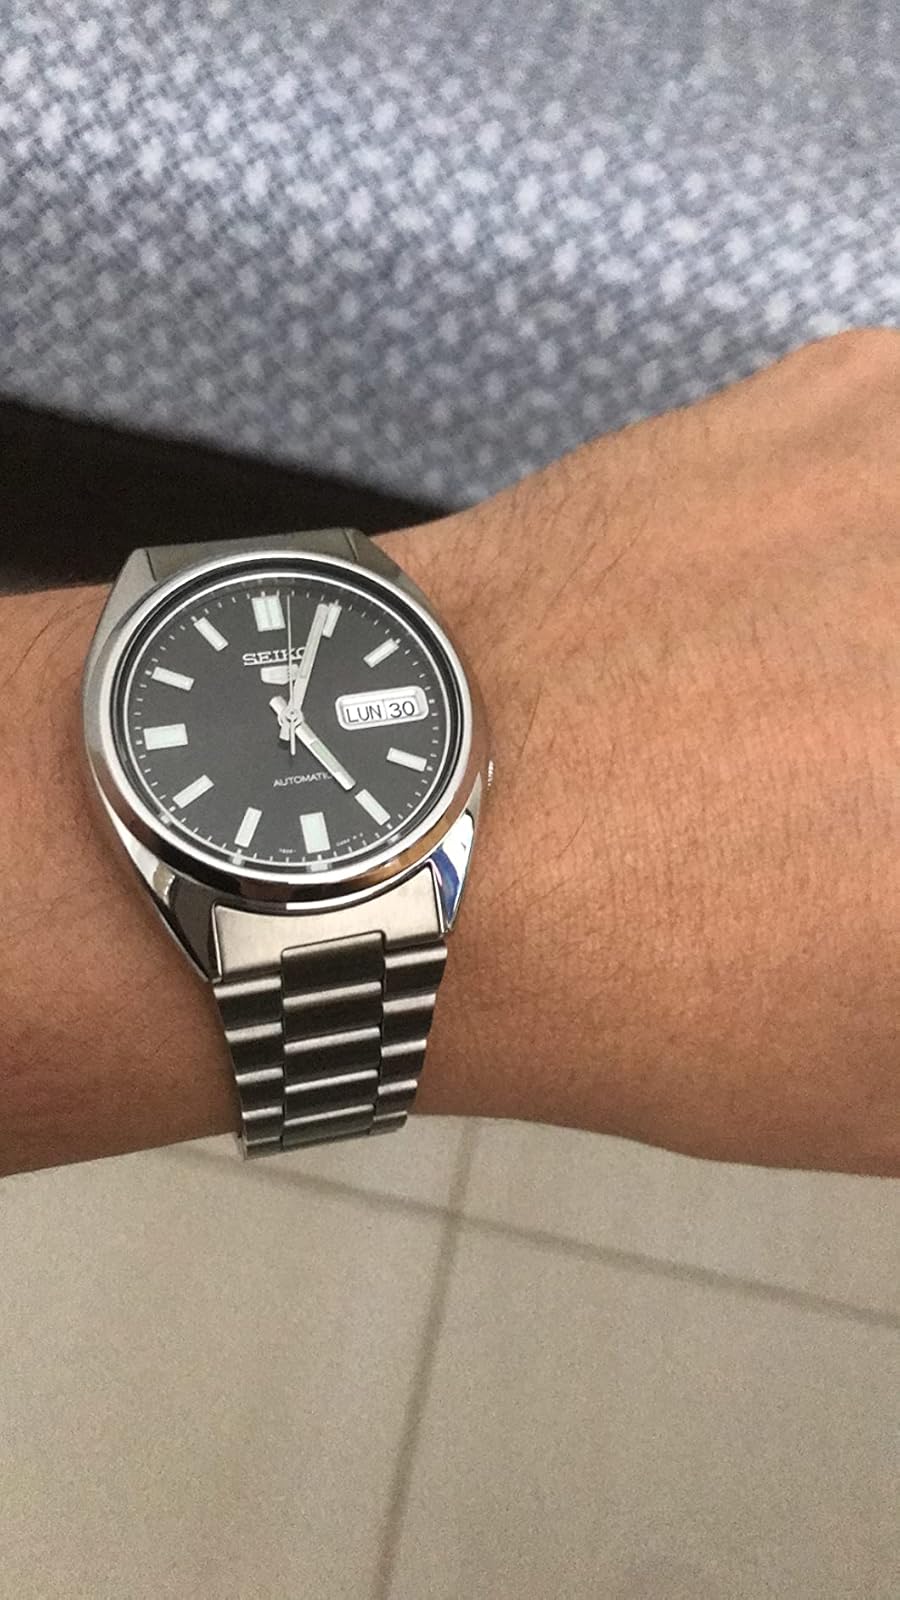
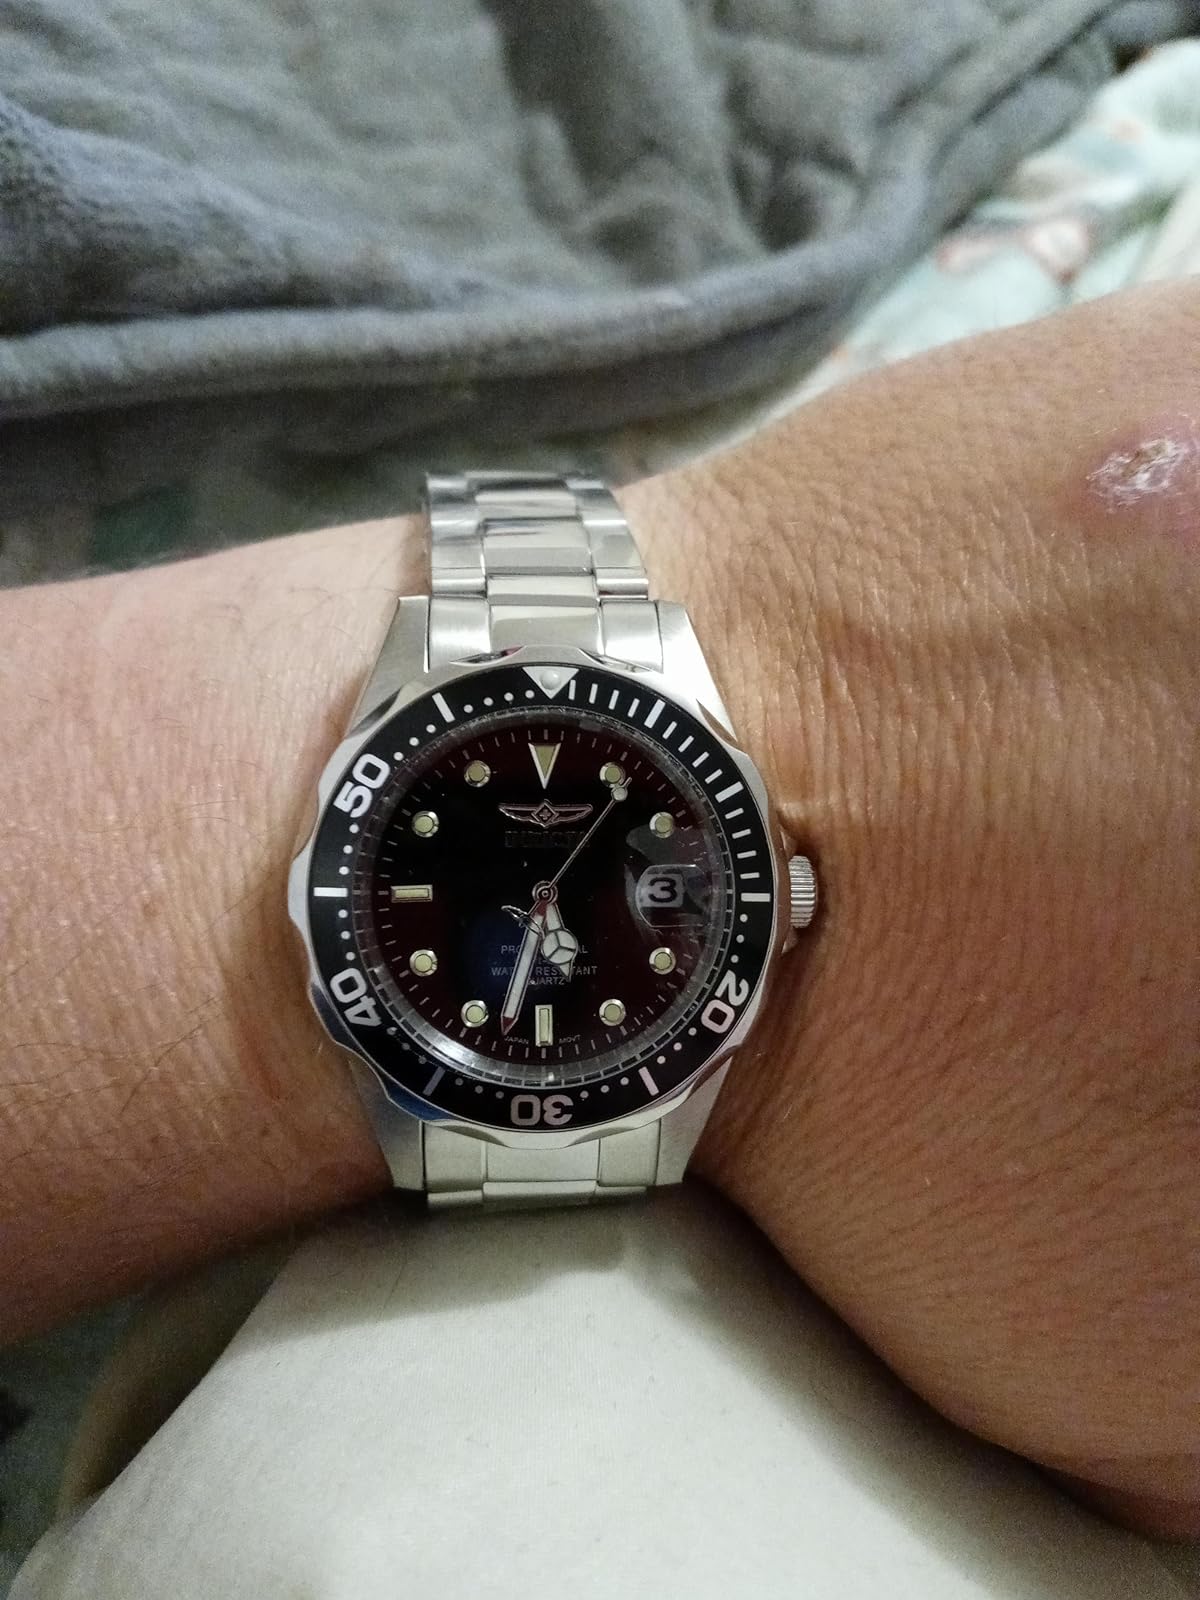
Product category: accessories_watch
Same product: no